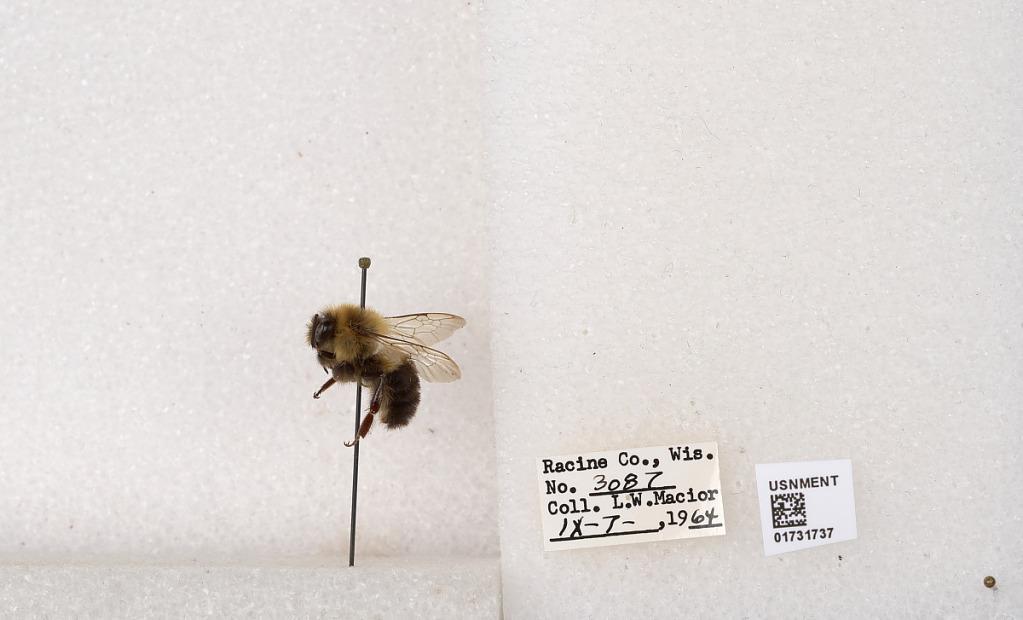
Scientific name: Bombus impatiens Cresson
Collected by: L. Macior
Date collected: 1964-9-7
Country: United States
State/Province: Wisconsin
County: Racine
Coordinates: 42.7261, -87.7828